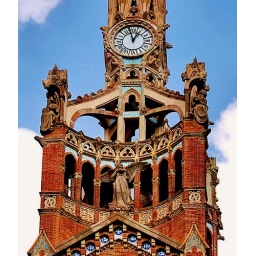
An angel in the clock tower